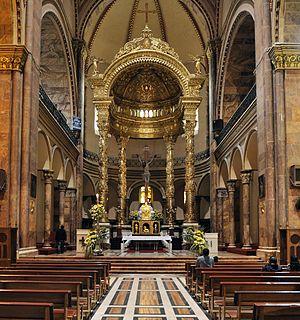
Cuenca, Équateur